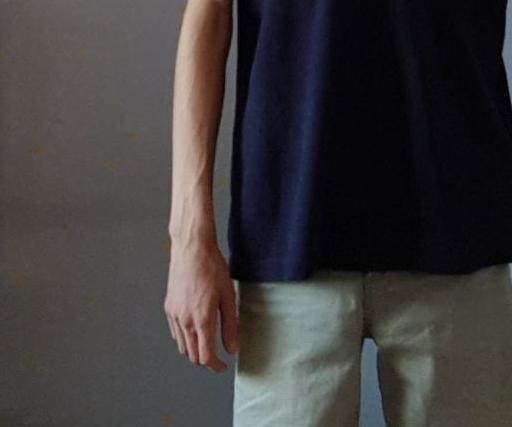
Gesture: no_gesture